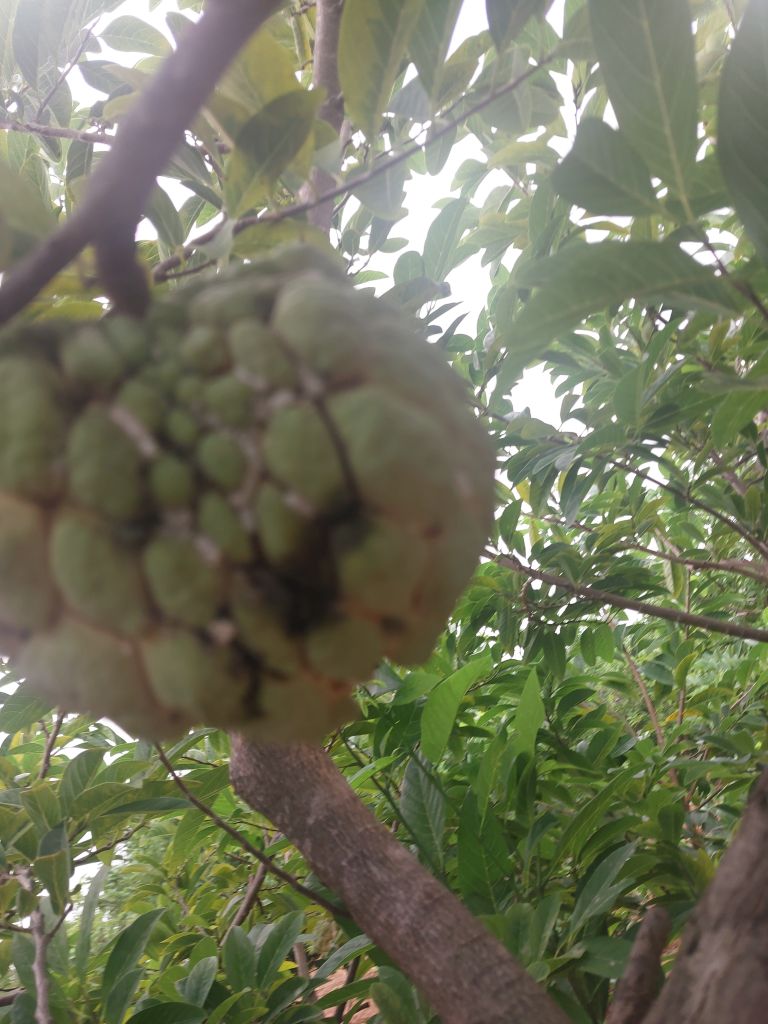
Disease label: Athracnose